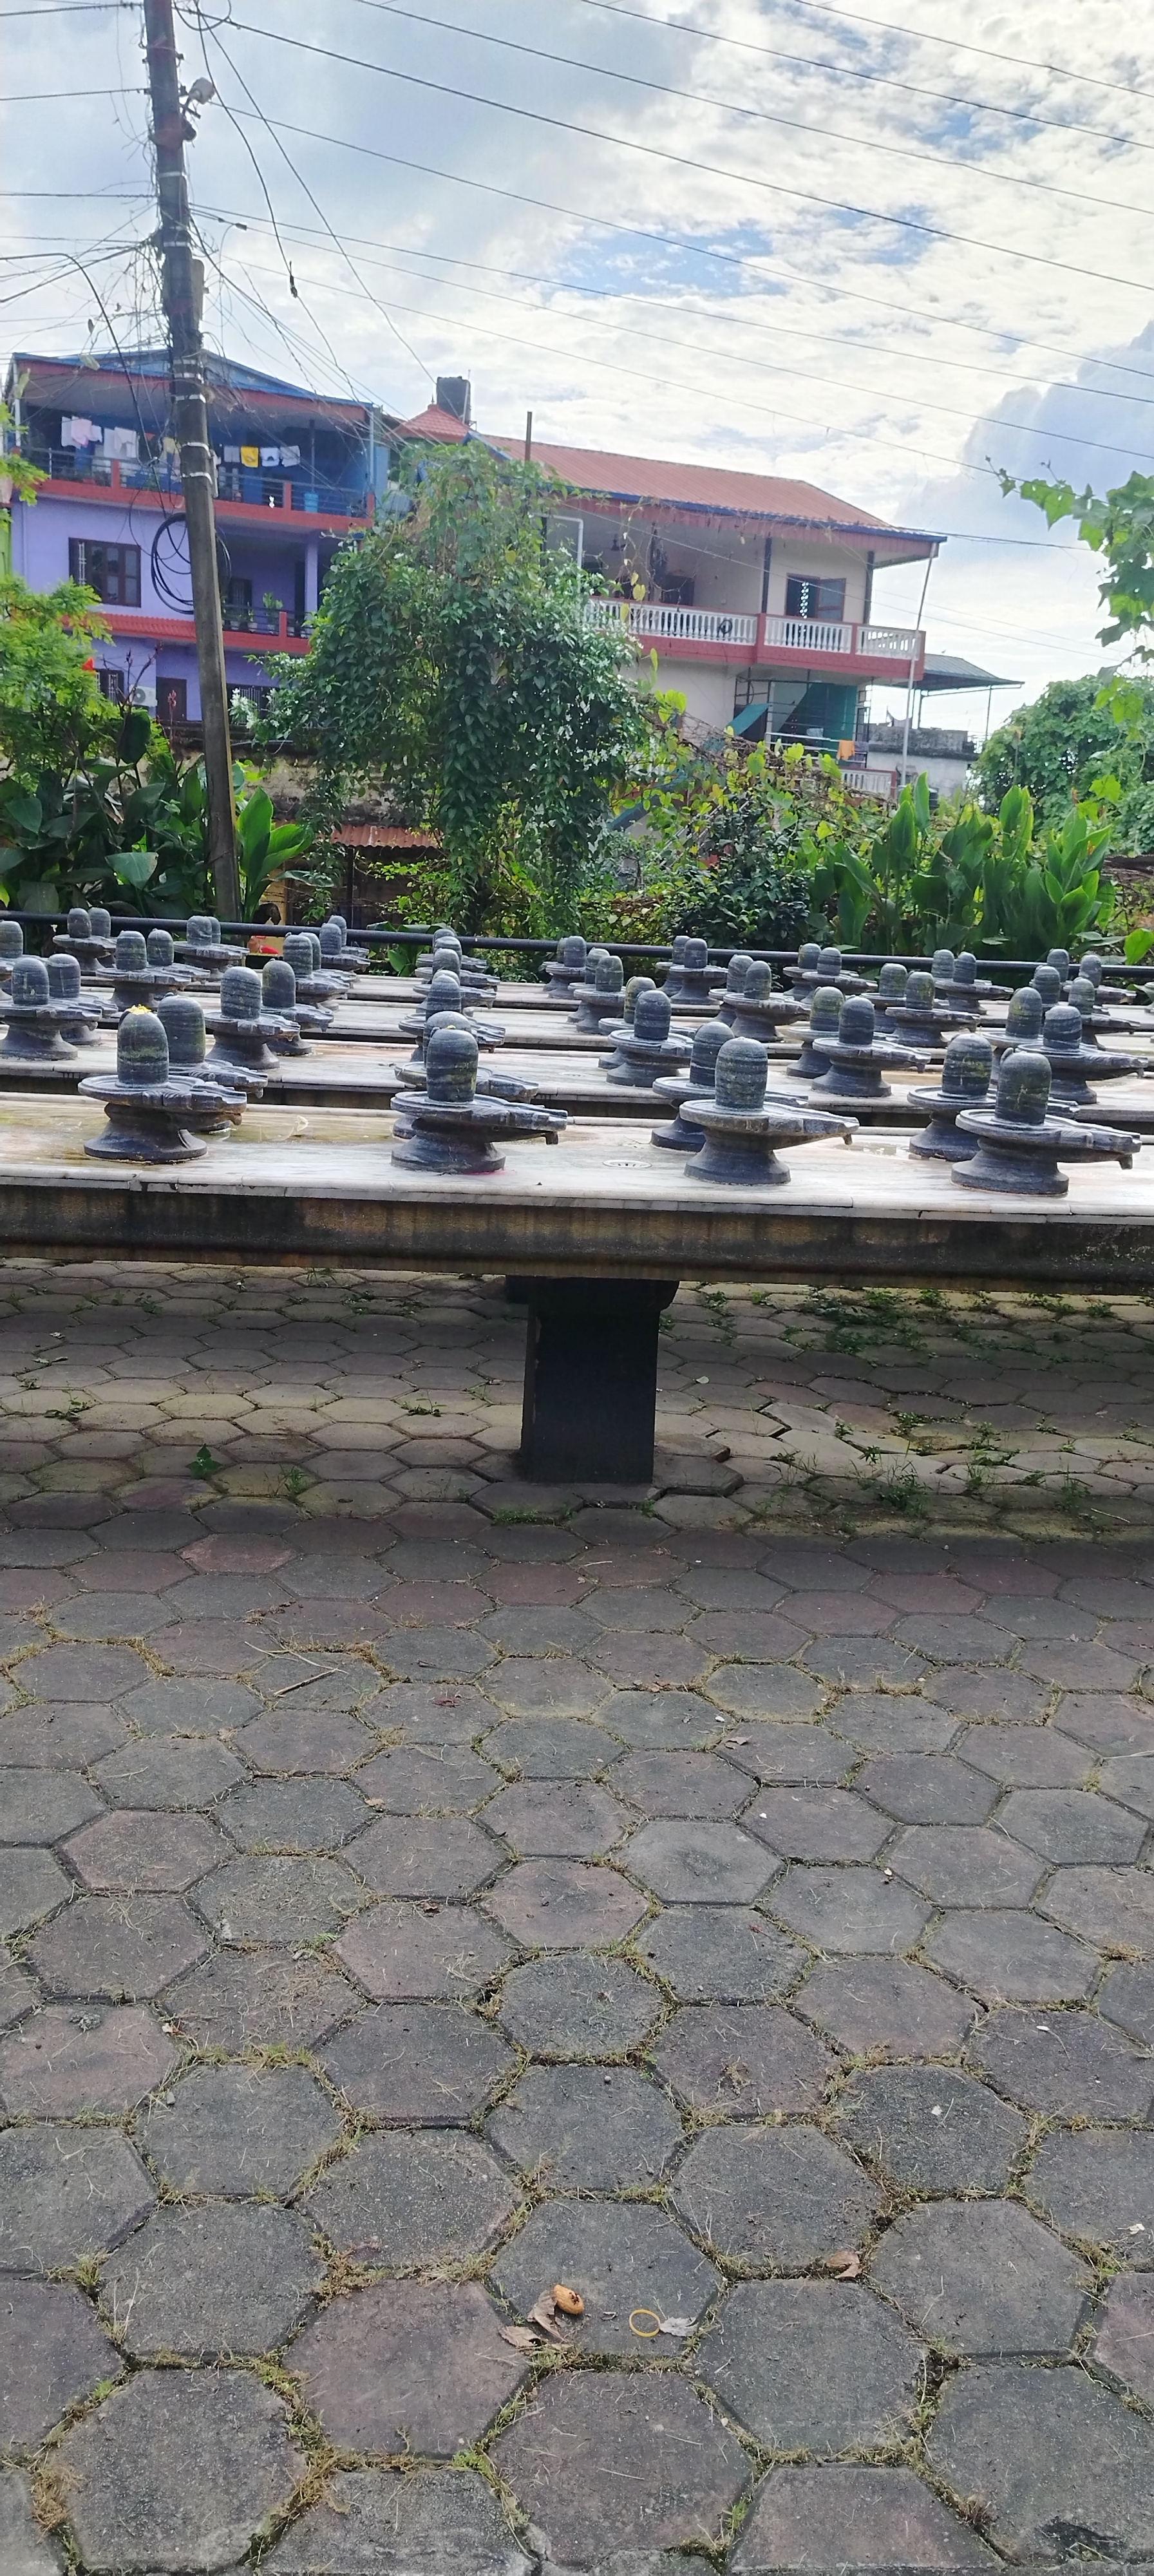
Heritage site: MahaKaleshwor_Shiva_Temple